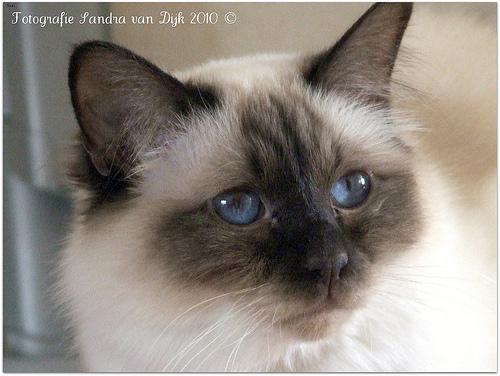
Breed: Birman